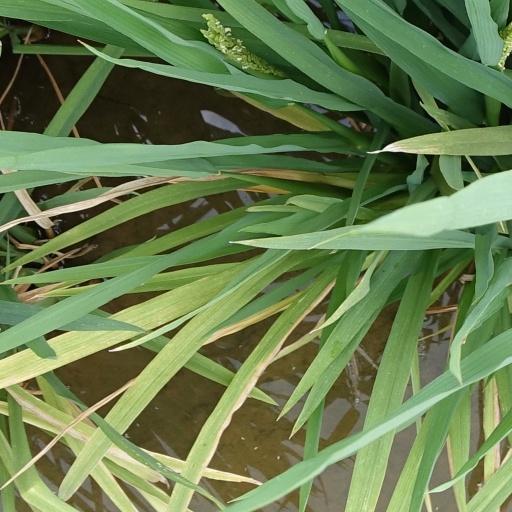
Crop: rice